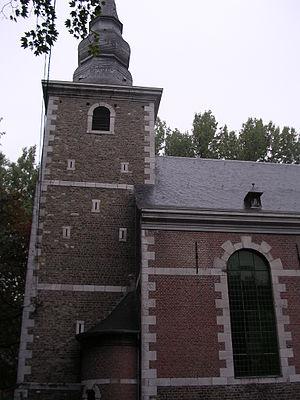
église de Bolland This is a photo of a monument in Wallonia, number: 63035-CLT-0008-01
L'architecture baroque mosan, connue également sous le nom d'architecture dans la principauté de Liège, est une forme d'architecture baroque qui s'est développée aux XVIIᵉ et XVIIIᵉ siècles dans la principauté de Liège, autour d'Aix-la-Chapelle et de Maastricht. Cette région est le Pays mosan. Le baroque mosan s'apparente au baroque des Pays-Bas méridionaux et occupe donc une position intermédiaire entre le stricte classicisme néerlandais et le plus exubérant classicisme français. L'influence du baroque allemand est particulièrement visible dans la région d'Aix-la-Chapelle. Ce style d’architecture est l'un des domaines de la période baroque dans la Principauté de Liège, qui au-delà de l'architecture, fut une période prospère pour les arts appliqués.